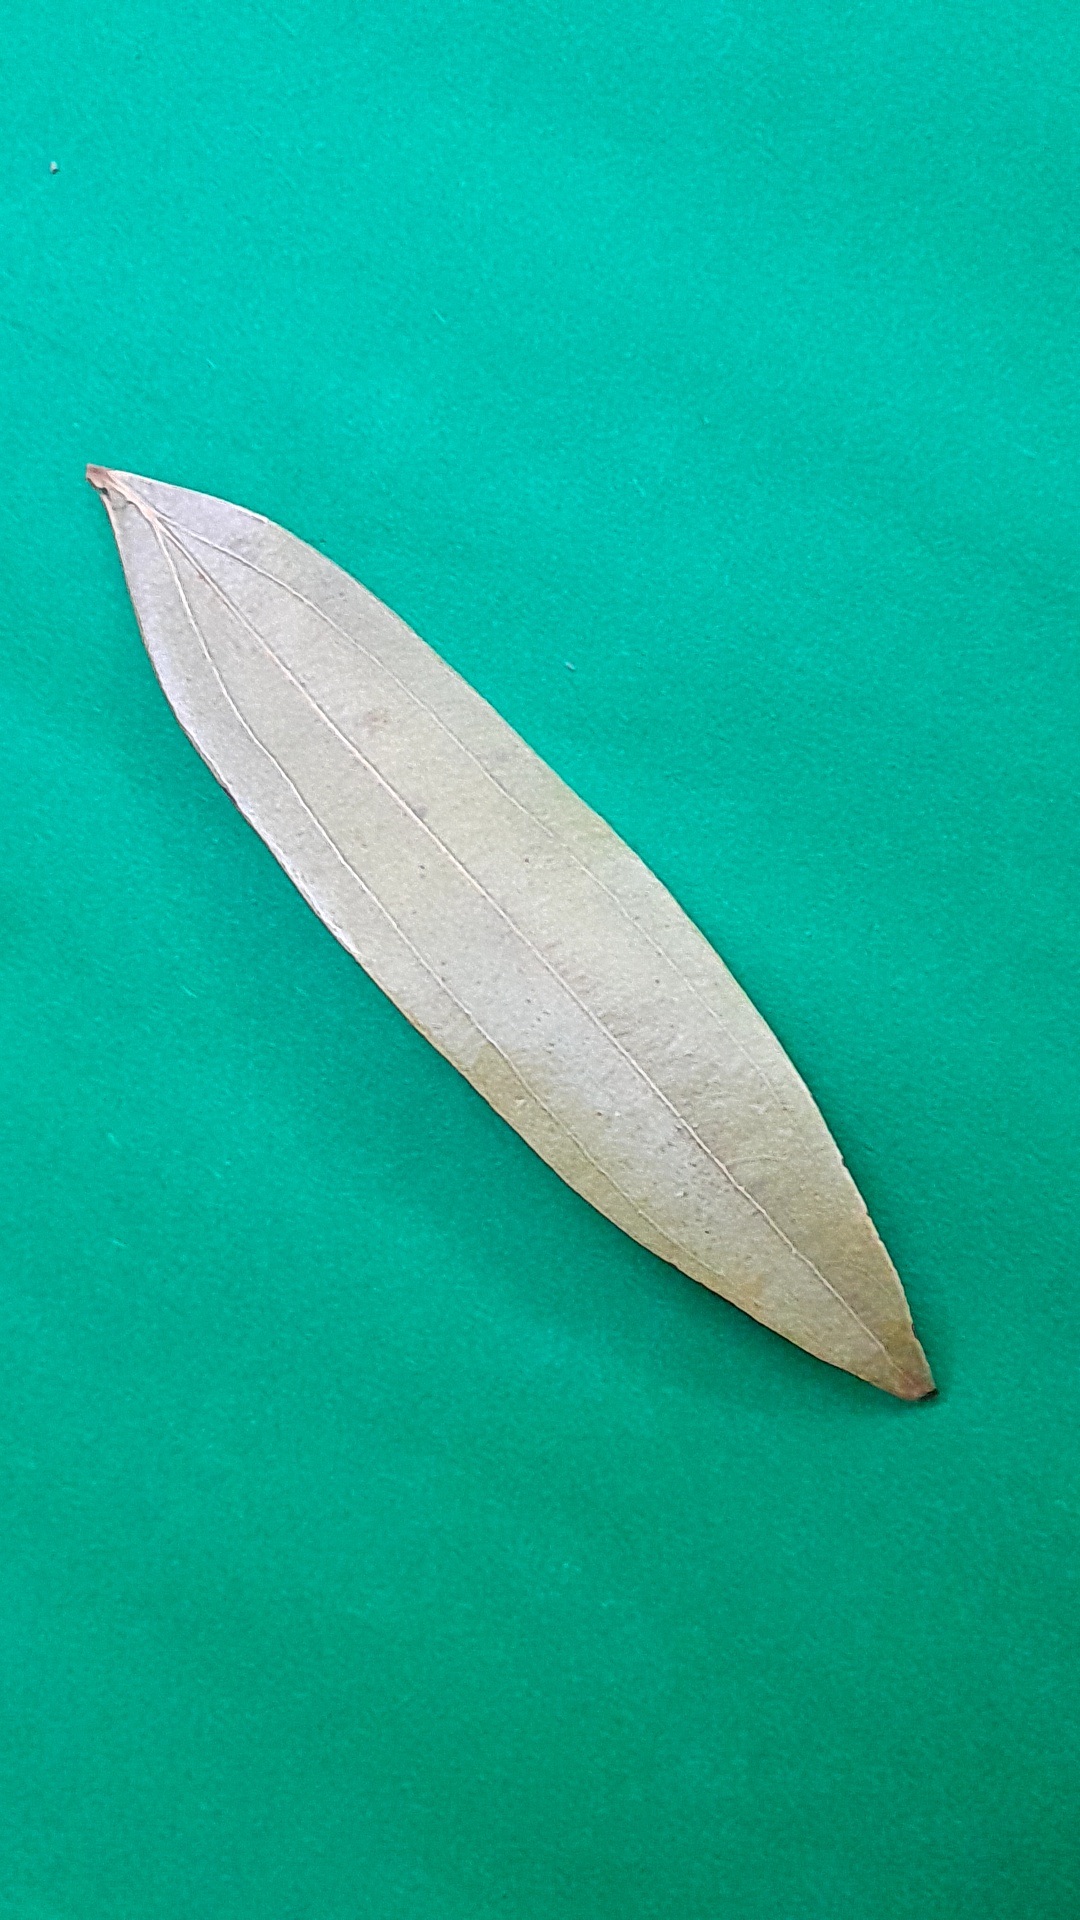
Label: Dry Leaf